Athens

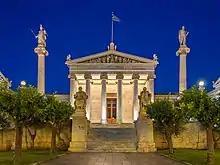
Facade of the Academy of Athens

Athens has been a destination for travellers since antiquity. Over the 2000s, the city's infrastructure and social amenities have improved, in part because of its successful bid to stage the 2004 Olympic Games.